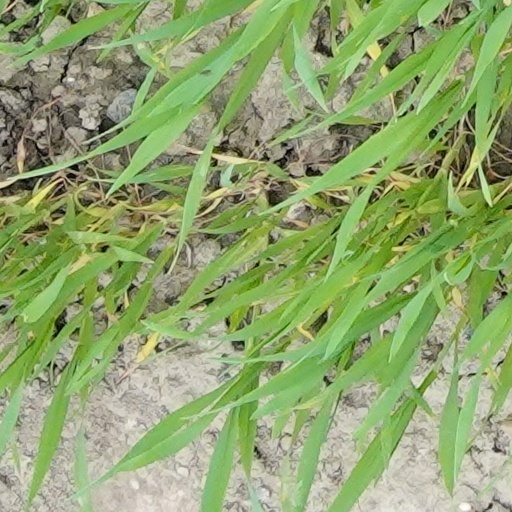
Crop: wheat